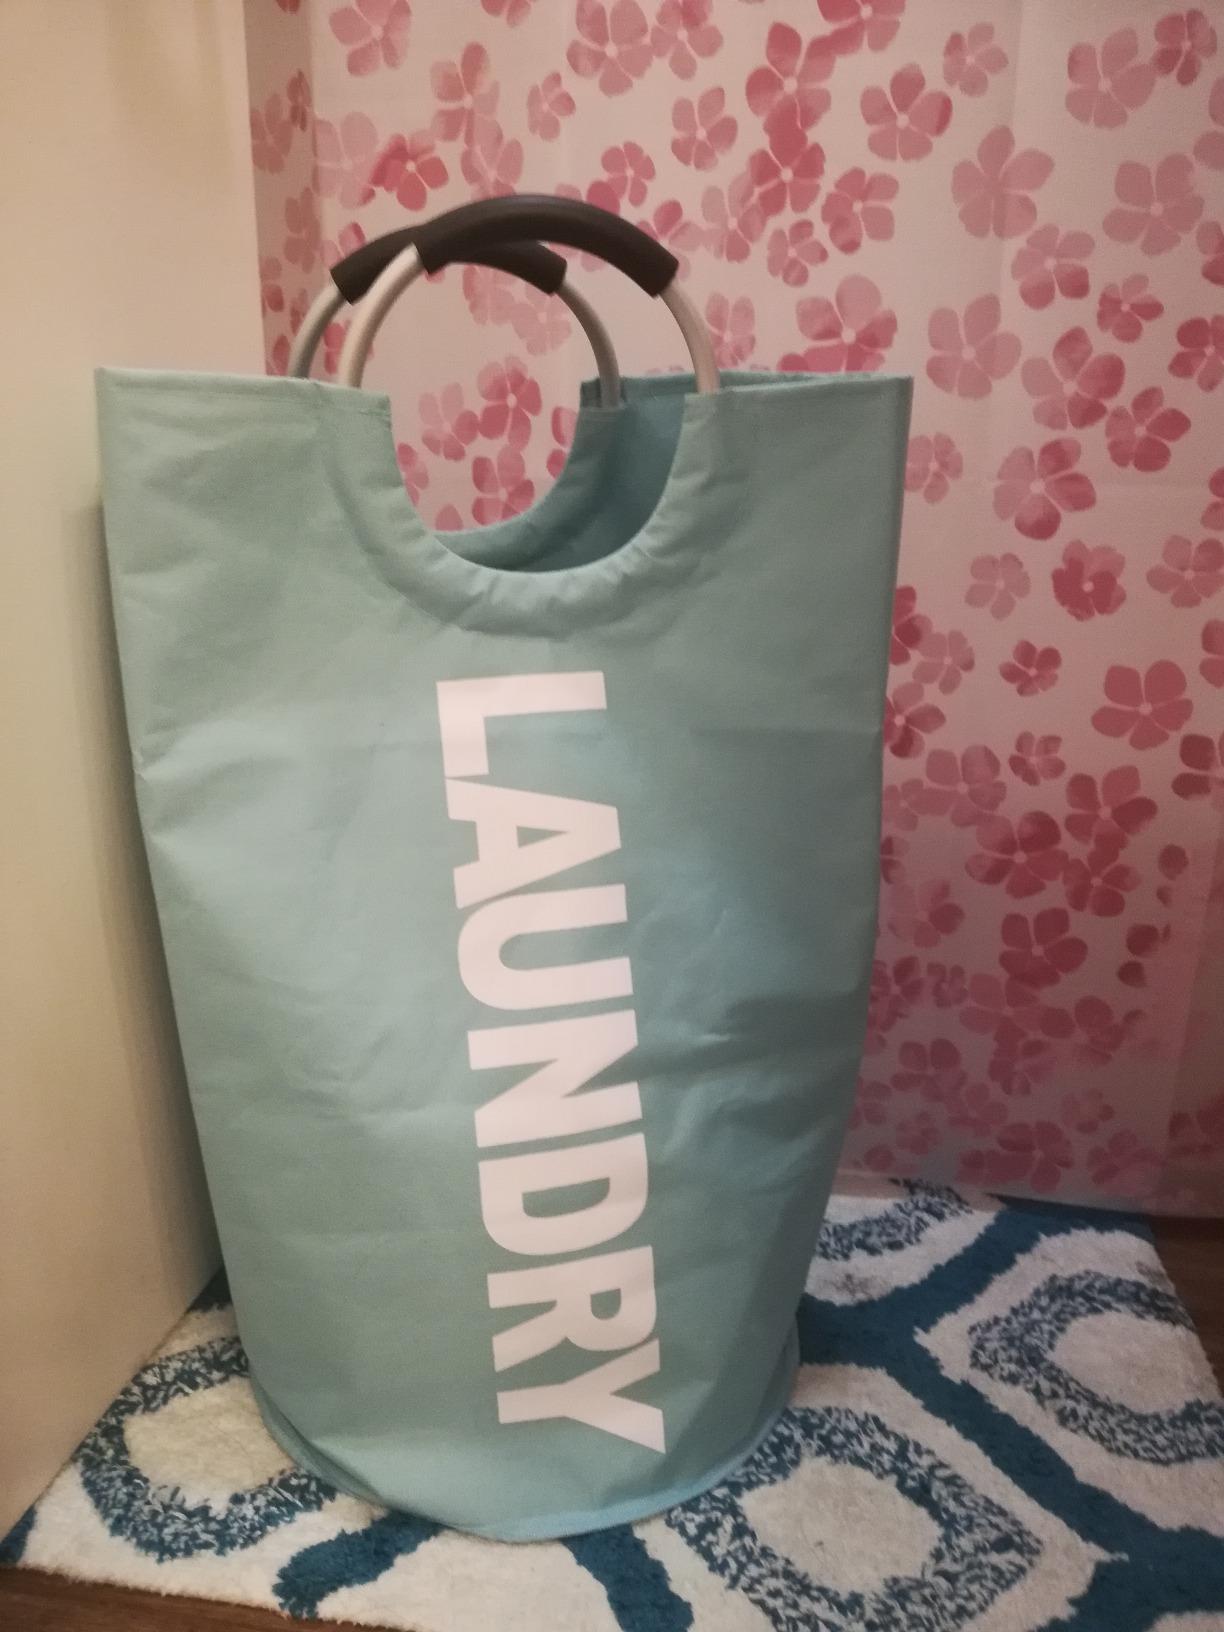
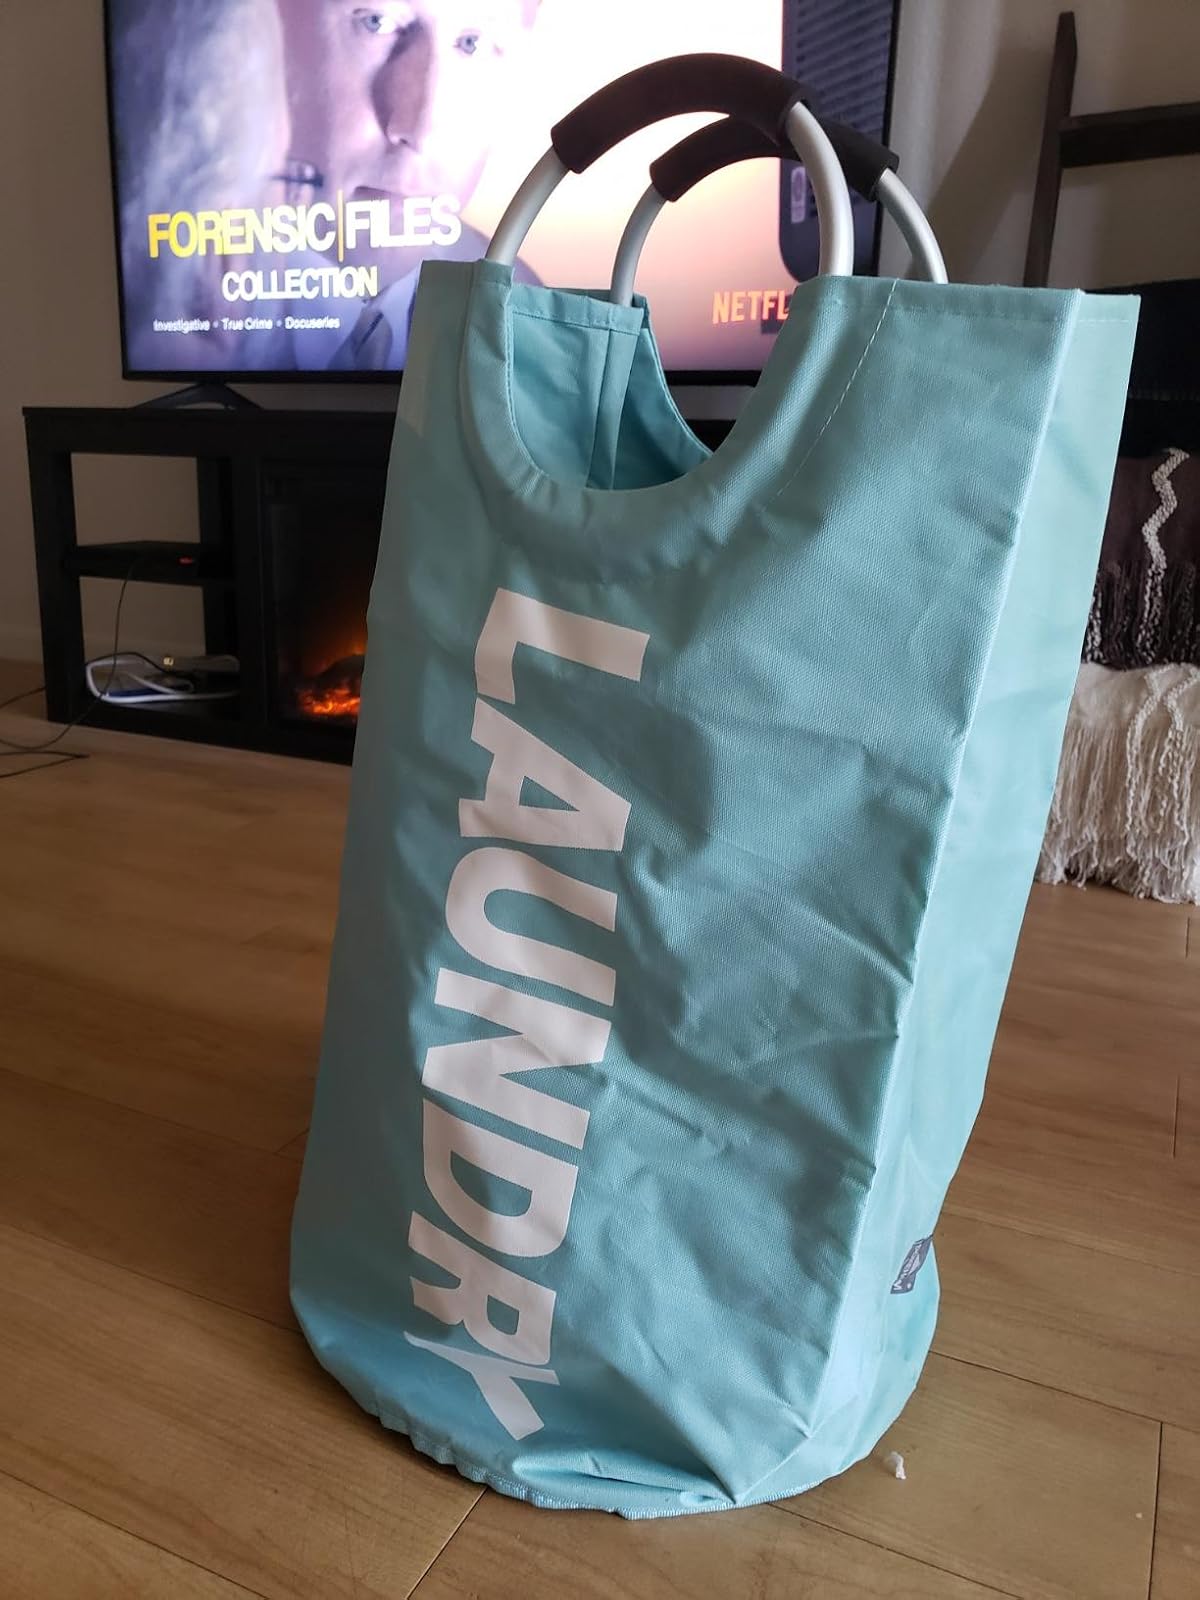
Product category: items_hamper
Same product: yes